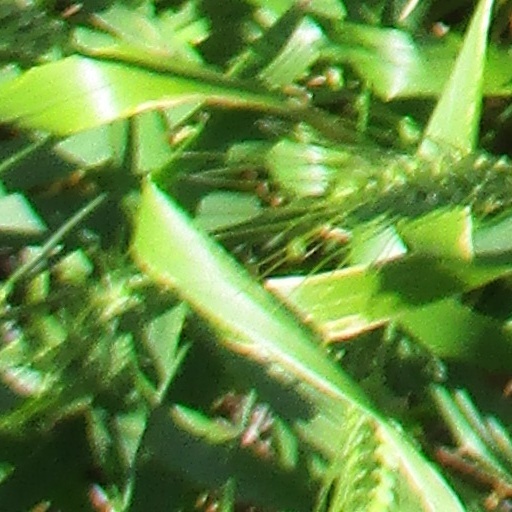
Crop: wheat